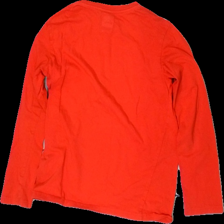
View: back
Type: Top
Category: Children
Brand: Not in the list
Brand text on label: Quiksilver
Colors: Red, Blue
Material: 100% Cotton
Pattern: Logo print
Cut: Regular, C-collar
Size: 46
Season: All
Smell: Minor
Price range: <50
Recommended usage: Recycle
Comment: Crooked seam